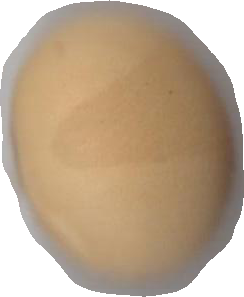
Variety: Grobogan